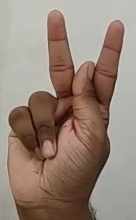
ASL sign: K